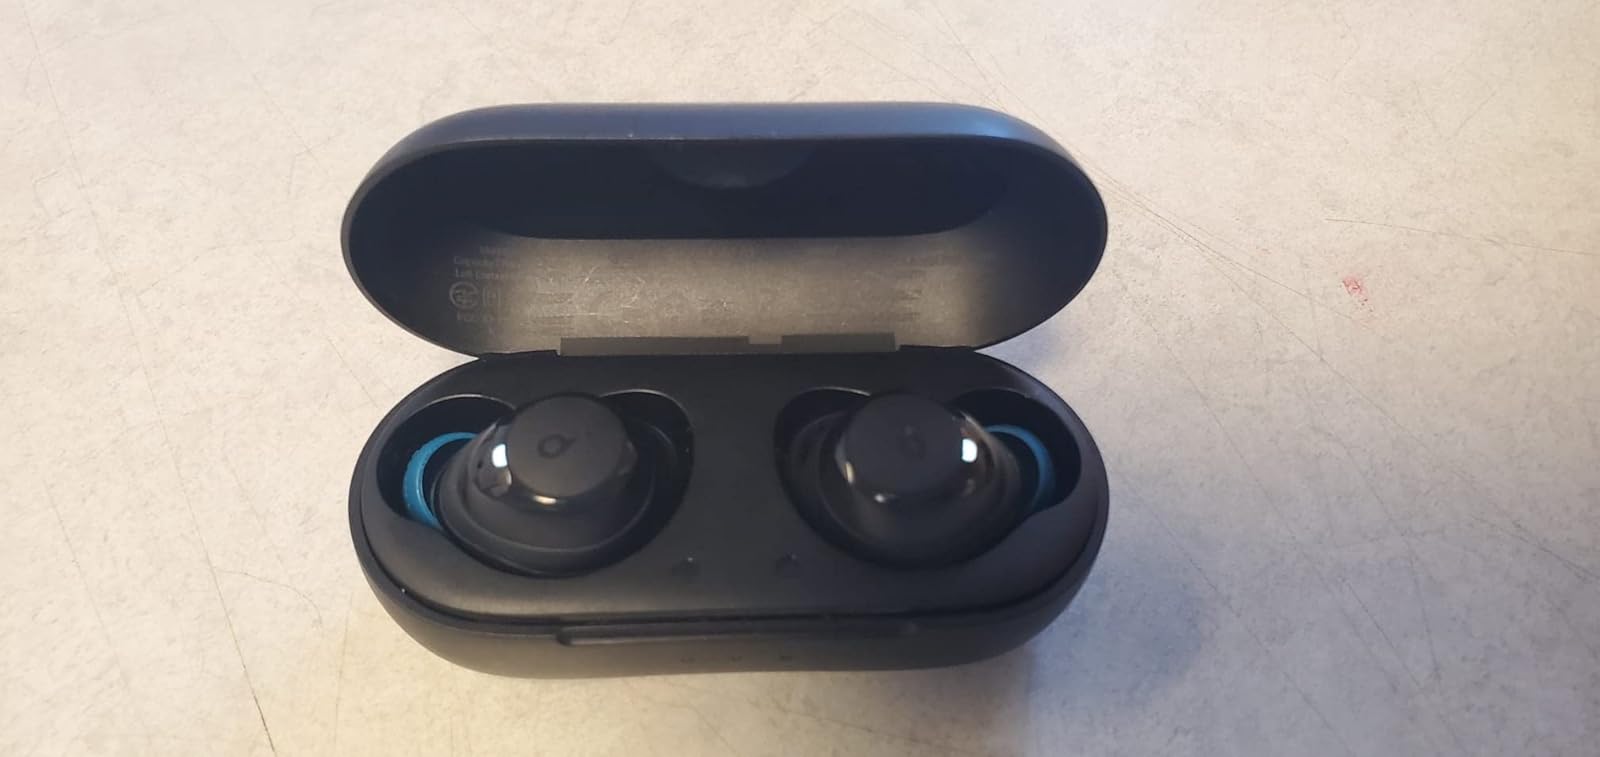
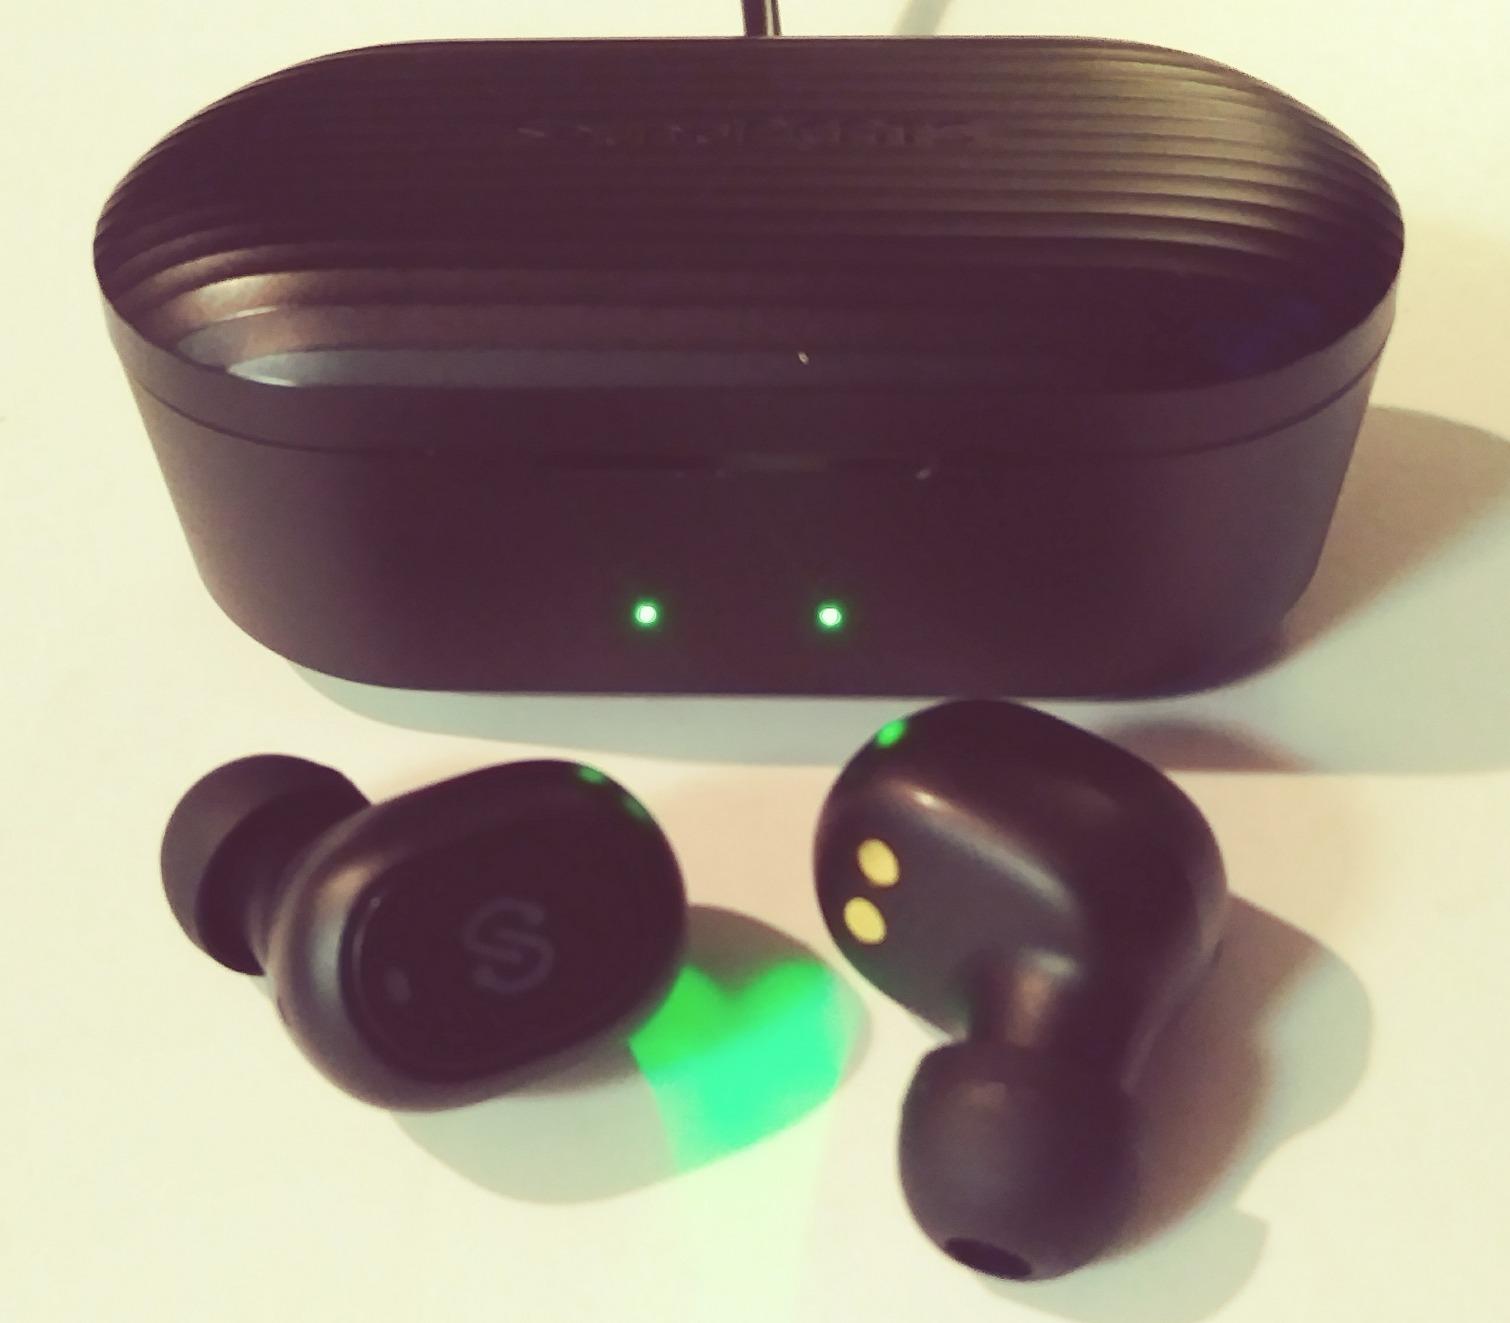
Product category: earbuds
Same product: no